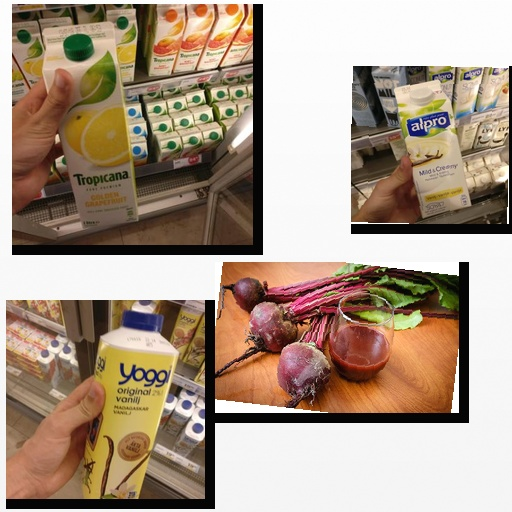
Food items: beetroot, vanilla_soy_yogurt, vanilla_yoghurt, golden_grapefruit_juice